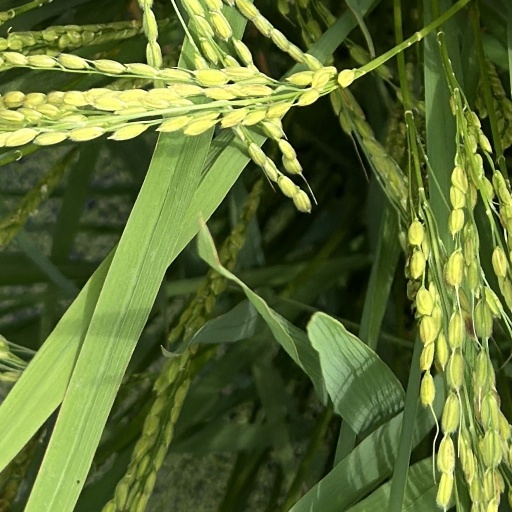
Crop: rice